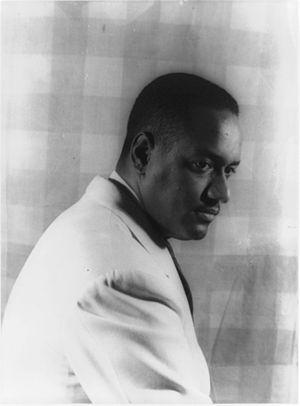
Dean Dixon est un chef d'orchestre américain.